A. J. Lawson

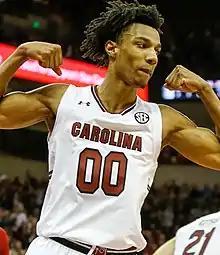
Lawson in February 2019

Lawson averaged 13.4 points, 4.3 rebounds and 2.9 assists per game in 29 games played and was named to the Southeastern Conference (SEC) All-Freshman team. He was named the SEC Freshman of the Week on November 19, 2018, after averaging 15.7 points, 6.3 rebounds and 5.3 assists over a three-game stretch against Norfolk State, Providence and George Washington. Following the season he initially entered his name into the 2019 NBA draft, but decided to withdraw and return to South Carolina for his sophomore season.